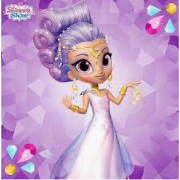
Portrait style: Cartoon Portrait